List of moths of Japan

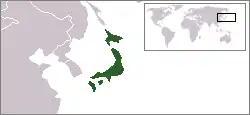
Location of Japan

Moths of Japan represent over 6,000 known moth species. The moths (mostly nocturnal) and butterflies (mostly diurnal) together make up the taxonomic order Lepidoptera.